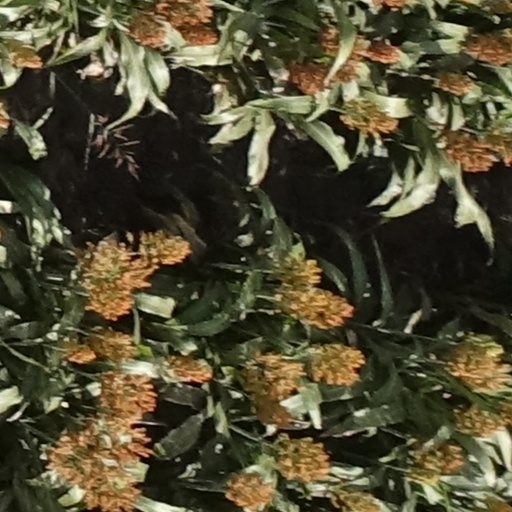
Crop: sorghum